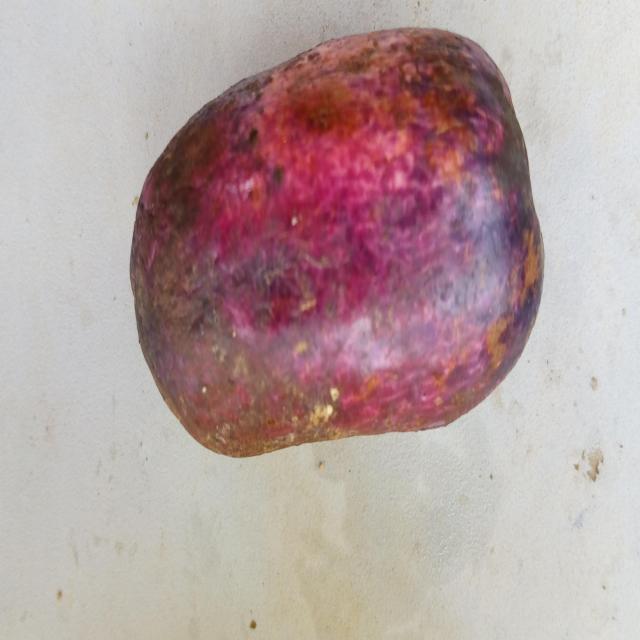
Plum grade: unripe